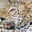
Label: leopard